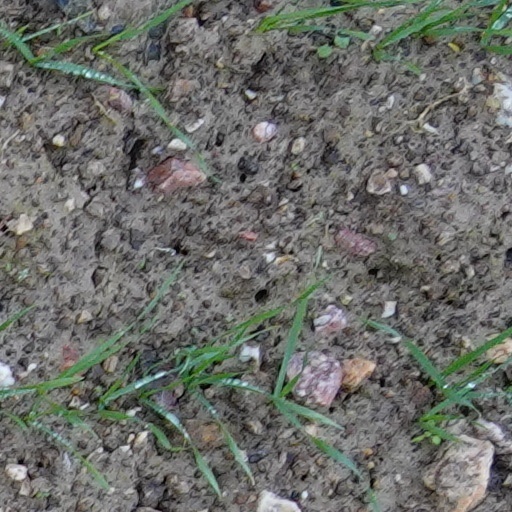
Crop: wheat